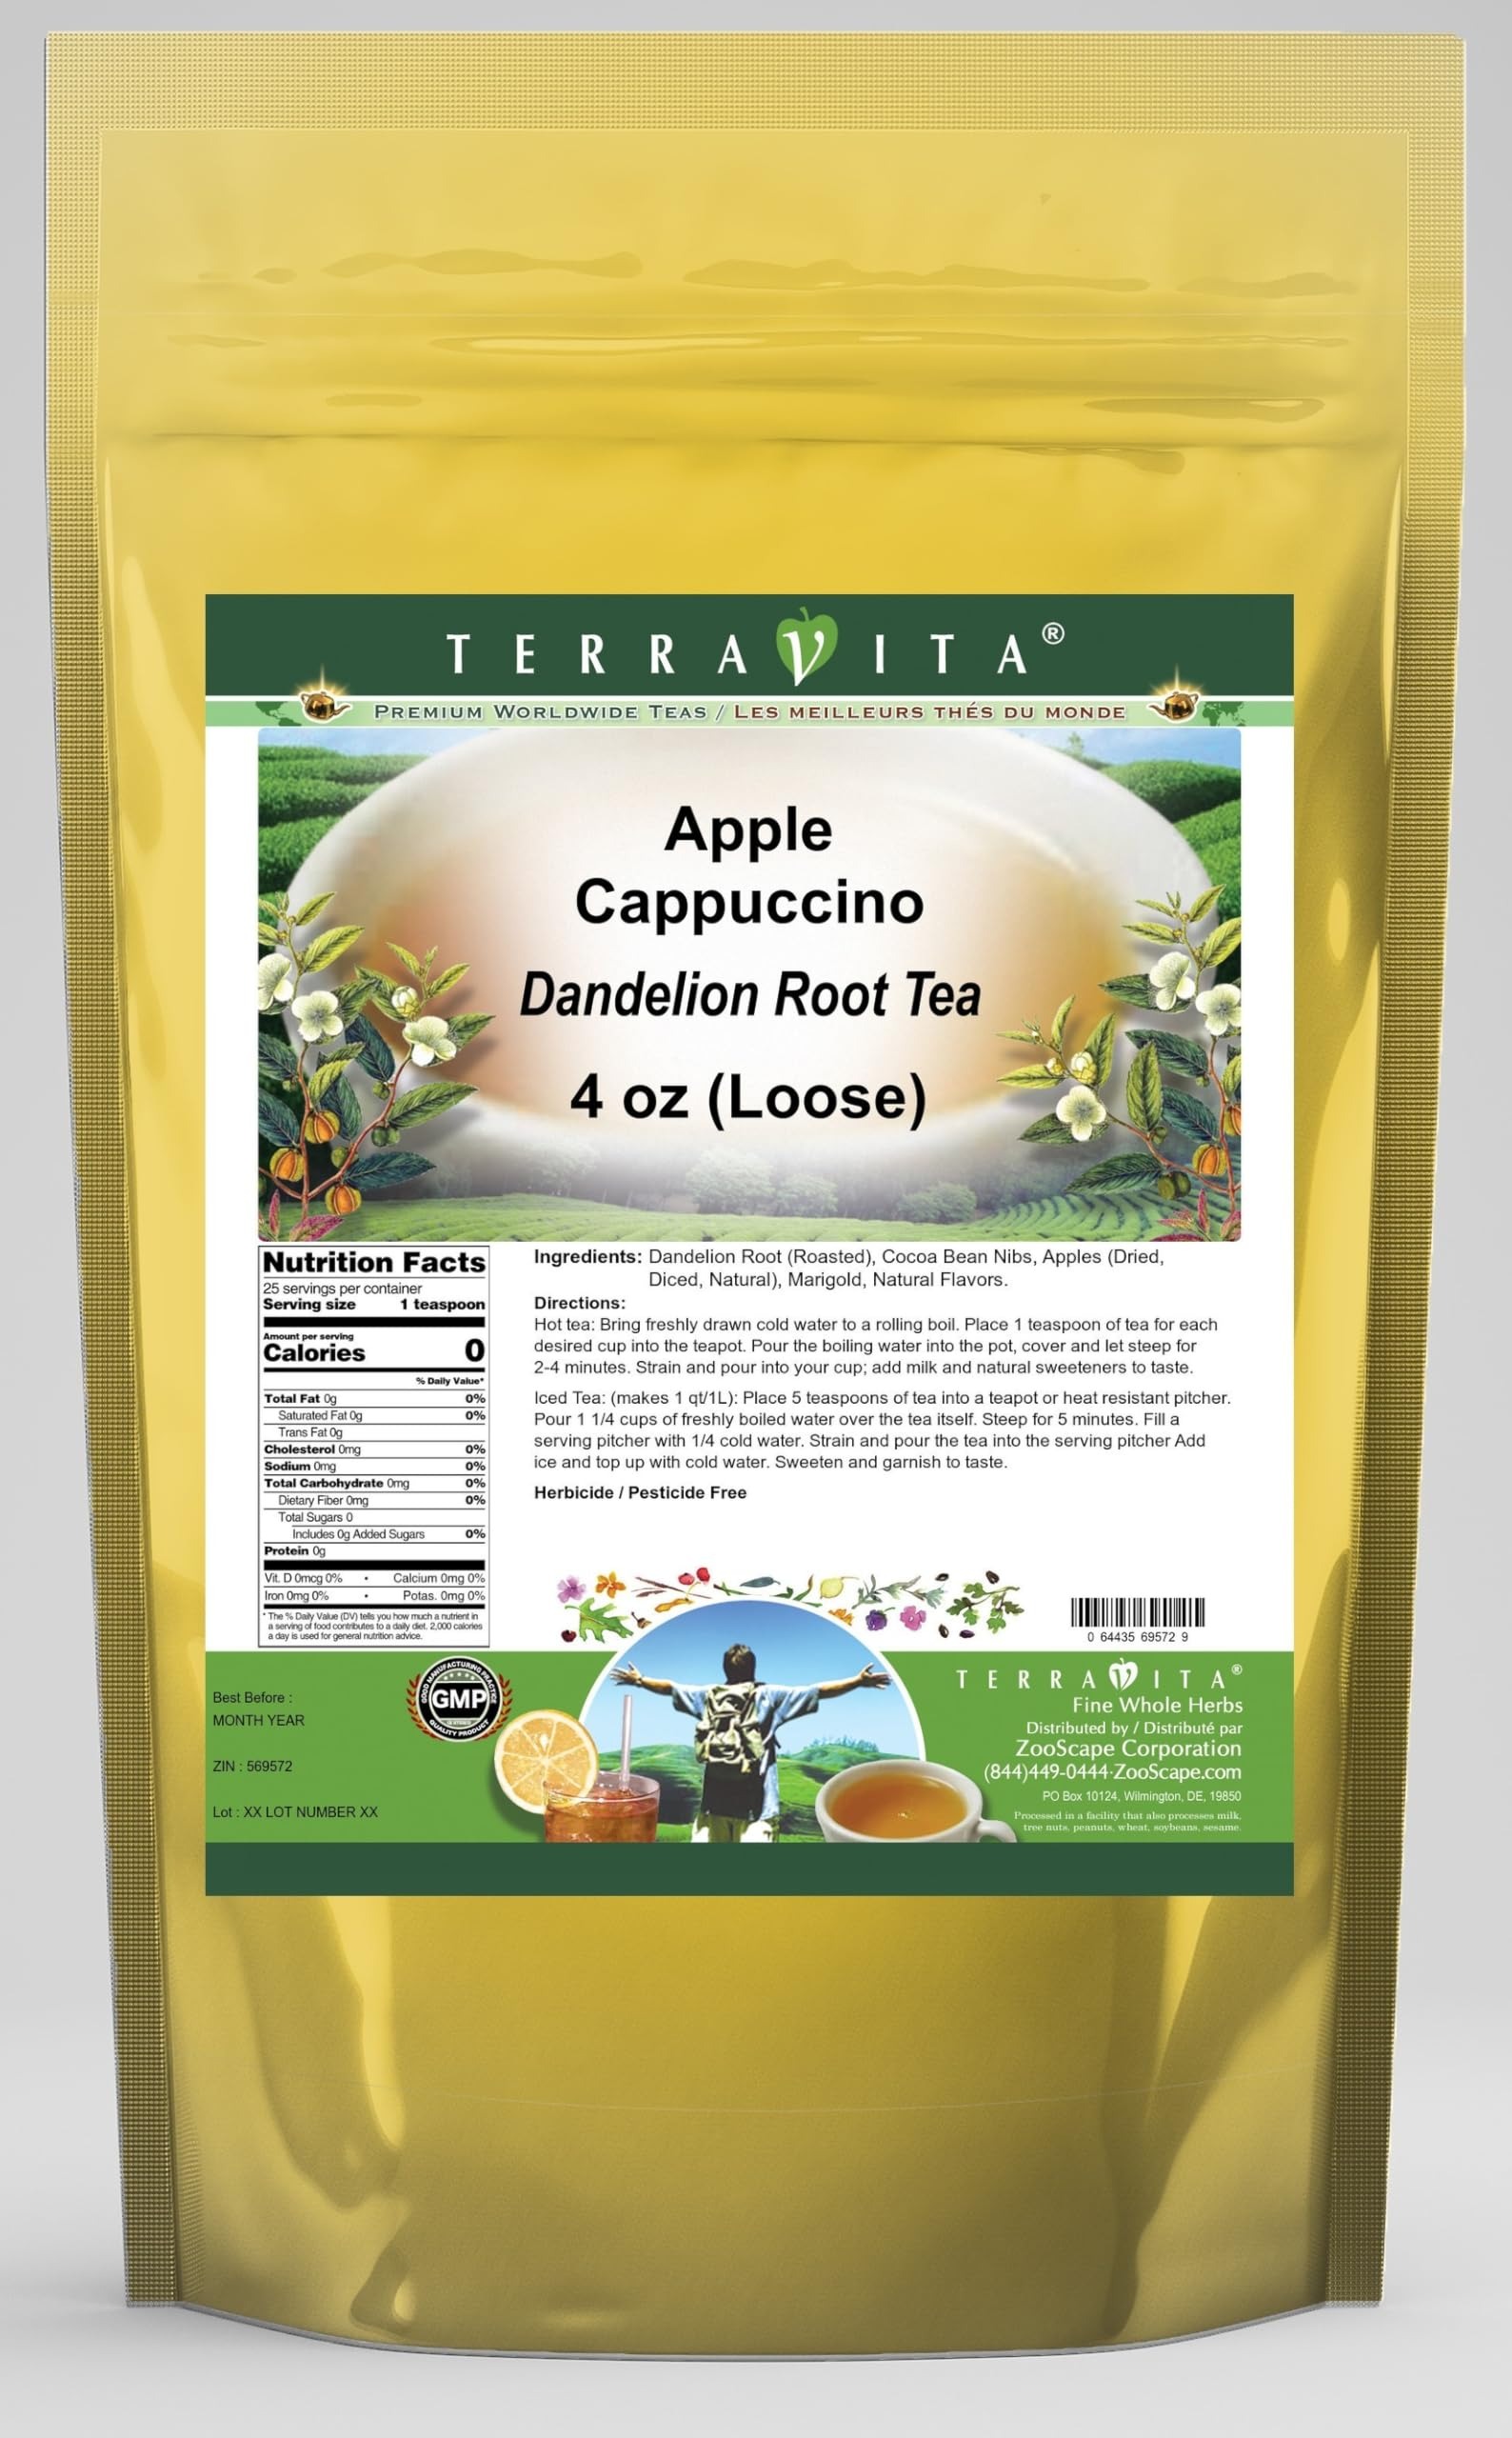
Item Name: Apple Cappuccino Dandelion Root Tea (Loose) (4 oz, ZIN: 569572) - 2 Pack
Bullet Point 1: Our Apple Cappuccino Dandelion Root tea is a delicious naturally flavored Dandelion Root coffee substitute with Cocoa Bean Nibs, Apples (Dried, Diced, Natural) and Marigold that you will enjoy relaxing with anytime! The natural and caffeine-free Apple Cappuccino taste is delicious! - Ingredients: Dandelion Root, Cocoa Bean Nibs, Apples (Dried, Diced, Natural), Marigold and Natural Apple Cappuccino Flavor.
Bullet Point 2: No fillers.
Bullet Point 3: Manufacturer: TerraVita
Bullet Point 4: Size: 4 oz
Bullet Point 5: Loose Leaf Dandelion Root Tea - Packed in a convenient upright pouch!
Product Description: Our Apple Cappuccino Dandelion Root tea is a delicious naturally flavored Dandelion Root coffee substitute with Cocoa Bean Nibs, Apples (Dried, Diced, Natural) and Marigold that you will enjoy relaxing with anytime! The natural and caffeine-free Apple Cappuccino taste is delicious! - Ingredients: Dandelion Root, Cocoa Bean Nibs, Apples (Dried, Diced, Natural), Marigold and Natural Apple Cappuccino Flavor. - Hot tea brewing method: Bring freshly drawn cold water to a rolling boil. Place 1 teaspoon of tea for each desired cup into the teapot. Pour the boiling water into the pot, cover and let steep for 2-4 minutes. Strain and pour into your cup; add milk and natural sweeteners to taste. - Iced tea brewing method: (to make 1 liter/quart): Place 5 teaspoons of tea into a teapot or heat resistant pitcher. Pour 1 1/4 cups of freshly boiled water over the tea itself. Steep for 5 minutes. Fill a serving pitcher with 1/4 cold water. Strain and pour the tea into the serving pitcher Add ice and top up with cold water. Sweeten and garnish to taste. - TerraVita is an exclusive line of premium-quality, natural source products that use only the finest, purest and most potent ingredients found around the world. TerraVita is hallmarked by the highest possible standards of purity, potency, stability and freshness. All of our products are prepared with the highest elements of quality control, from raw materials through the entire manufacturing process, up to and including the moment that the bottles or bags are sealed for freshness and shipped out to you. Our highest possible standards are certified by independent laboratories and backed by our personal guarantee. - TerraVita exists to meet and ensure your family's health and wellness without the harmful effects of chemicals and health pr
Value: 8.0
Unit: Ounce

Price: 36.06